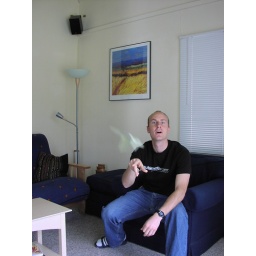
Carlan tosses a paper airplane at just the right moment to be caught by the camera on timer.